Saint-Maur–Créteil station

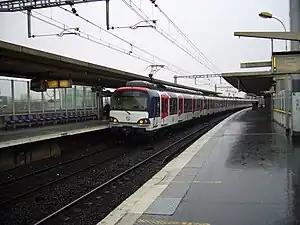
Saint-Maur–Créteil station platforms

Saint-Maur–Créteil station is a railway station in the commune of Saint-Maur-des-Fossés, Val-de-Marne. It is served by RER A and in the future, Paris Metro Line 15 in 2026.